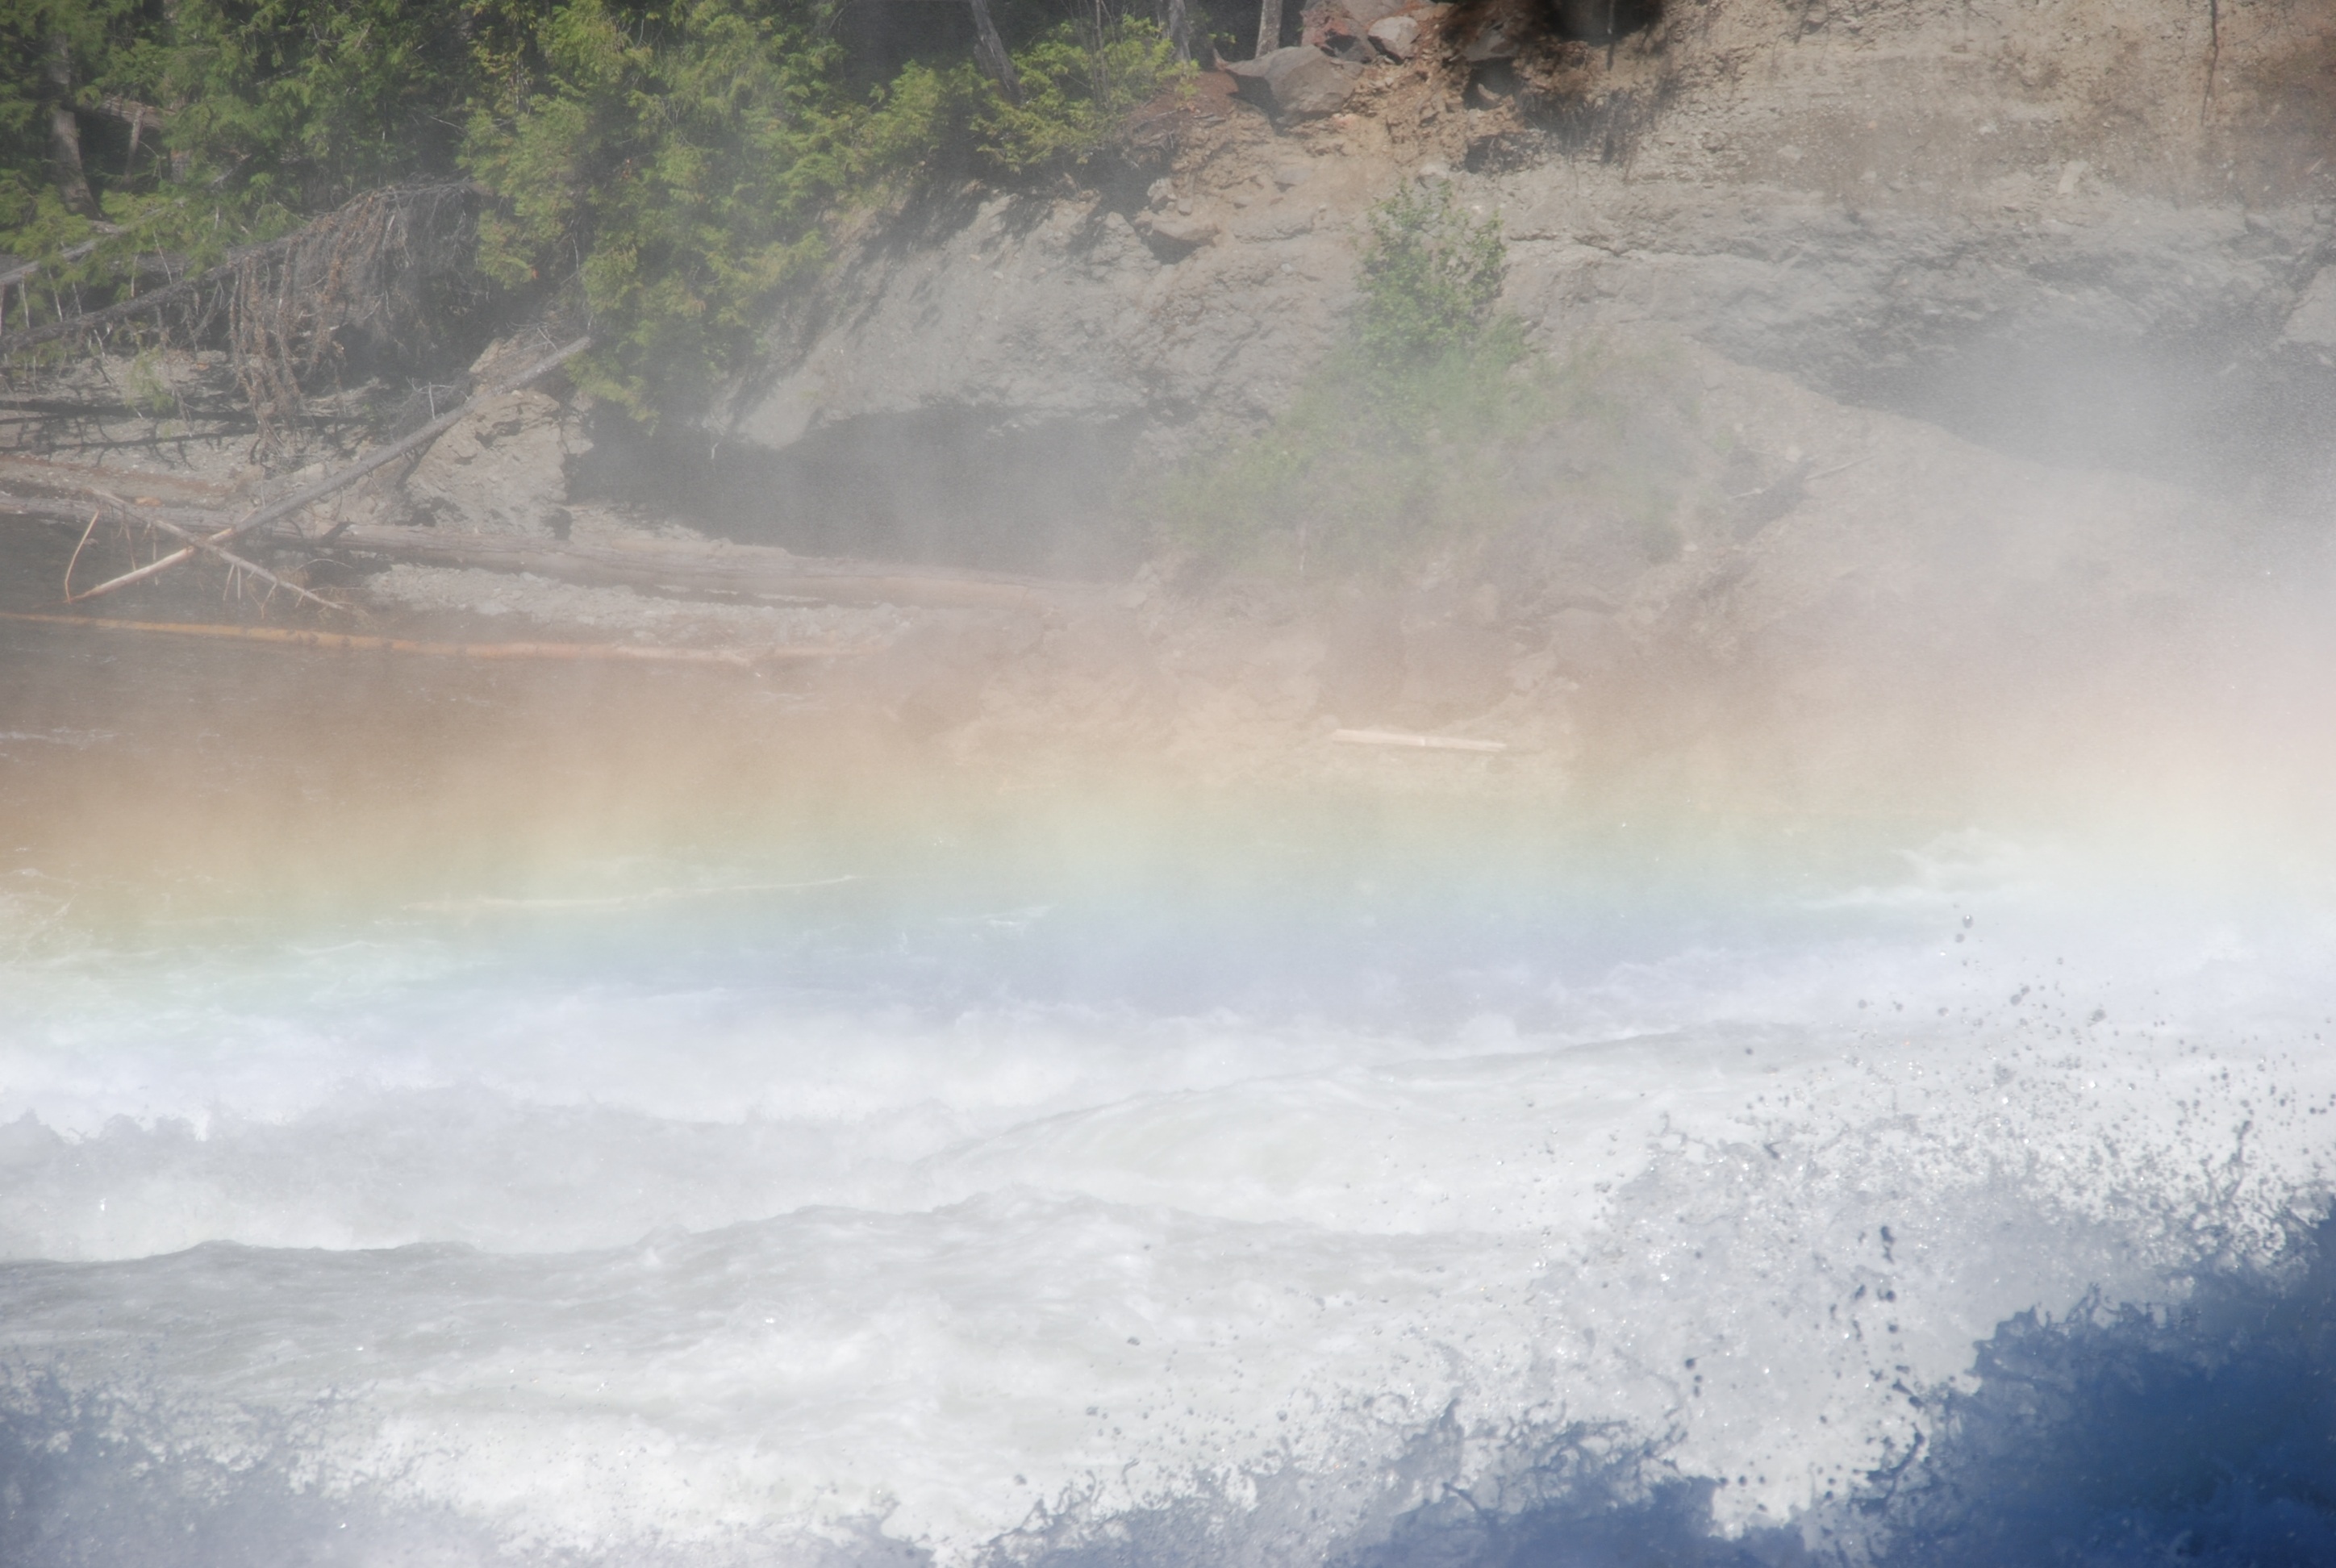
sea, water, nature, waterfall, fog, mist, morning, wave, river, wild, weather, rapid, body of water, rainbow, natural disasters, atmospheric phenomenon, wind wave